Tropical medicine

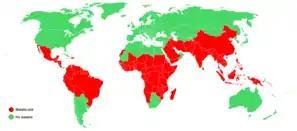
A map detailing areas where malaria is endemic.

In the UK, if a physician wants to specialize in tropical medicine, they must first train in general internal medicine and get accepted into the Royal College of Physicians. They must simultaneously study the specialty of infectious diseases while completing a full-time course load to receive their Diploma of Tropical Medicine and Hygiene. Their studies are carried out at either the London or Liverpool schools of tropical medicine. Additionally, they must spend two years at one of the UK centers approved for tropical medicine (located in London, Liverpool, or Birmingham). Physicians in the UK who wish to be certified in tropical medicine must spend at least a year abroad in an area lacking resources. Only then can they become certified in tropical medicine.